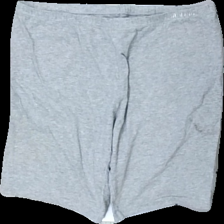
View: front
Type: Shorts
Category: Ladies
Brand: Not in the list
Brand text on label: Molasus
Colors: Grey
Material: 100% bomull
Pattern: Logo print
Cut: Tight
Size: XL
Season: All
Stains: Minor
Damage: smuts fläck
Damage location: middle right
Damage 2: nopprigt
Damage 2 location: middle center
Damage 3: nopprigt
Damage 3 location: middle center
Price range: <50
Recommended usage: Export
Description: shorts